Club León

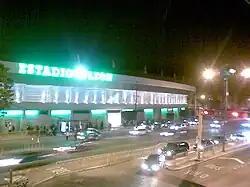
Night view of the León Stadium.

Estadio León (unofficially known as "Nou Camp") is a football stadium in León, Guanajuato, Mexico. The stadium is home to Club León. It is also used for special events.